PrfA thermoregulator UTR

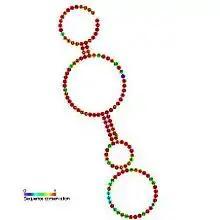
Predicted secondary structure and sequence conservation of PrfA

The PrfA thermoregulator UTR is an RNA thermometer found in the 5' UTR of the "prfA" gene. In "Listeria monocytogenes", virulence genes are maximally expressed at 37 °C (human body temperature) but are almost silent at 30 °C. The genes are controlled by PrfA, a transcriptional activator whose expression is thermoregulated. It has been shown that the untranslated mRNA (UTR) preceding prfA, forms a secondary structure, which masks the ribosome binding region. It is thought that at 37 °C, the hairpin structure 'melts' and the SD sequence is unmasked.